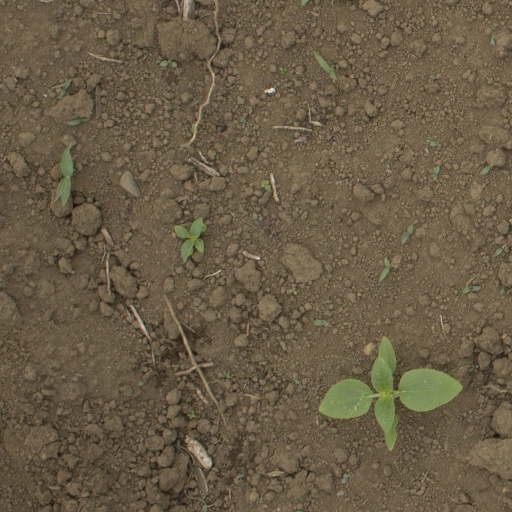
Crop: Jerusalem artichoke